1992 Centennial Cup

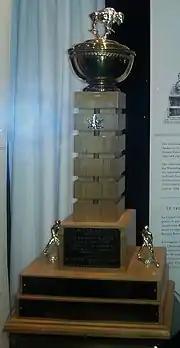
Ornate gold-plated bowl mounted on a wooden plinth atop a two-tier rectangular wooden base adorned with name plates

The 1992 Centennial Cup is the 22nd Junior "A" 1992 ice hockey National Championship for the Canadian Junior A Hockey League.